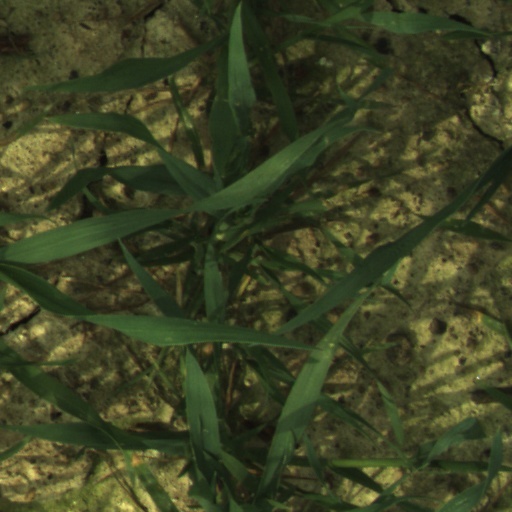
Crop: wheat